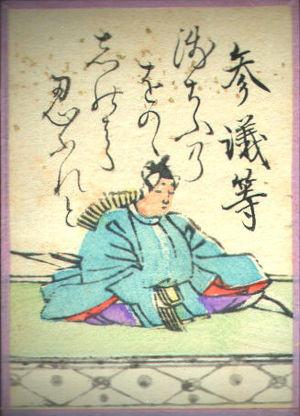
Minamoto no Hitoshi est un poète et bureaucrate japonais du milieu de l'époque de Heian, fils du chūnagon Minamoto no Mare et arrière-petit-fils de l'empereur Saga.
Le Ogura hyakunin isshu est une célèbre compilation de poèmes classiques japonais. Ce nom peut aussi faire référence au jeu karuta qui se base sur ce fameux recueil.